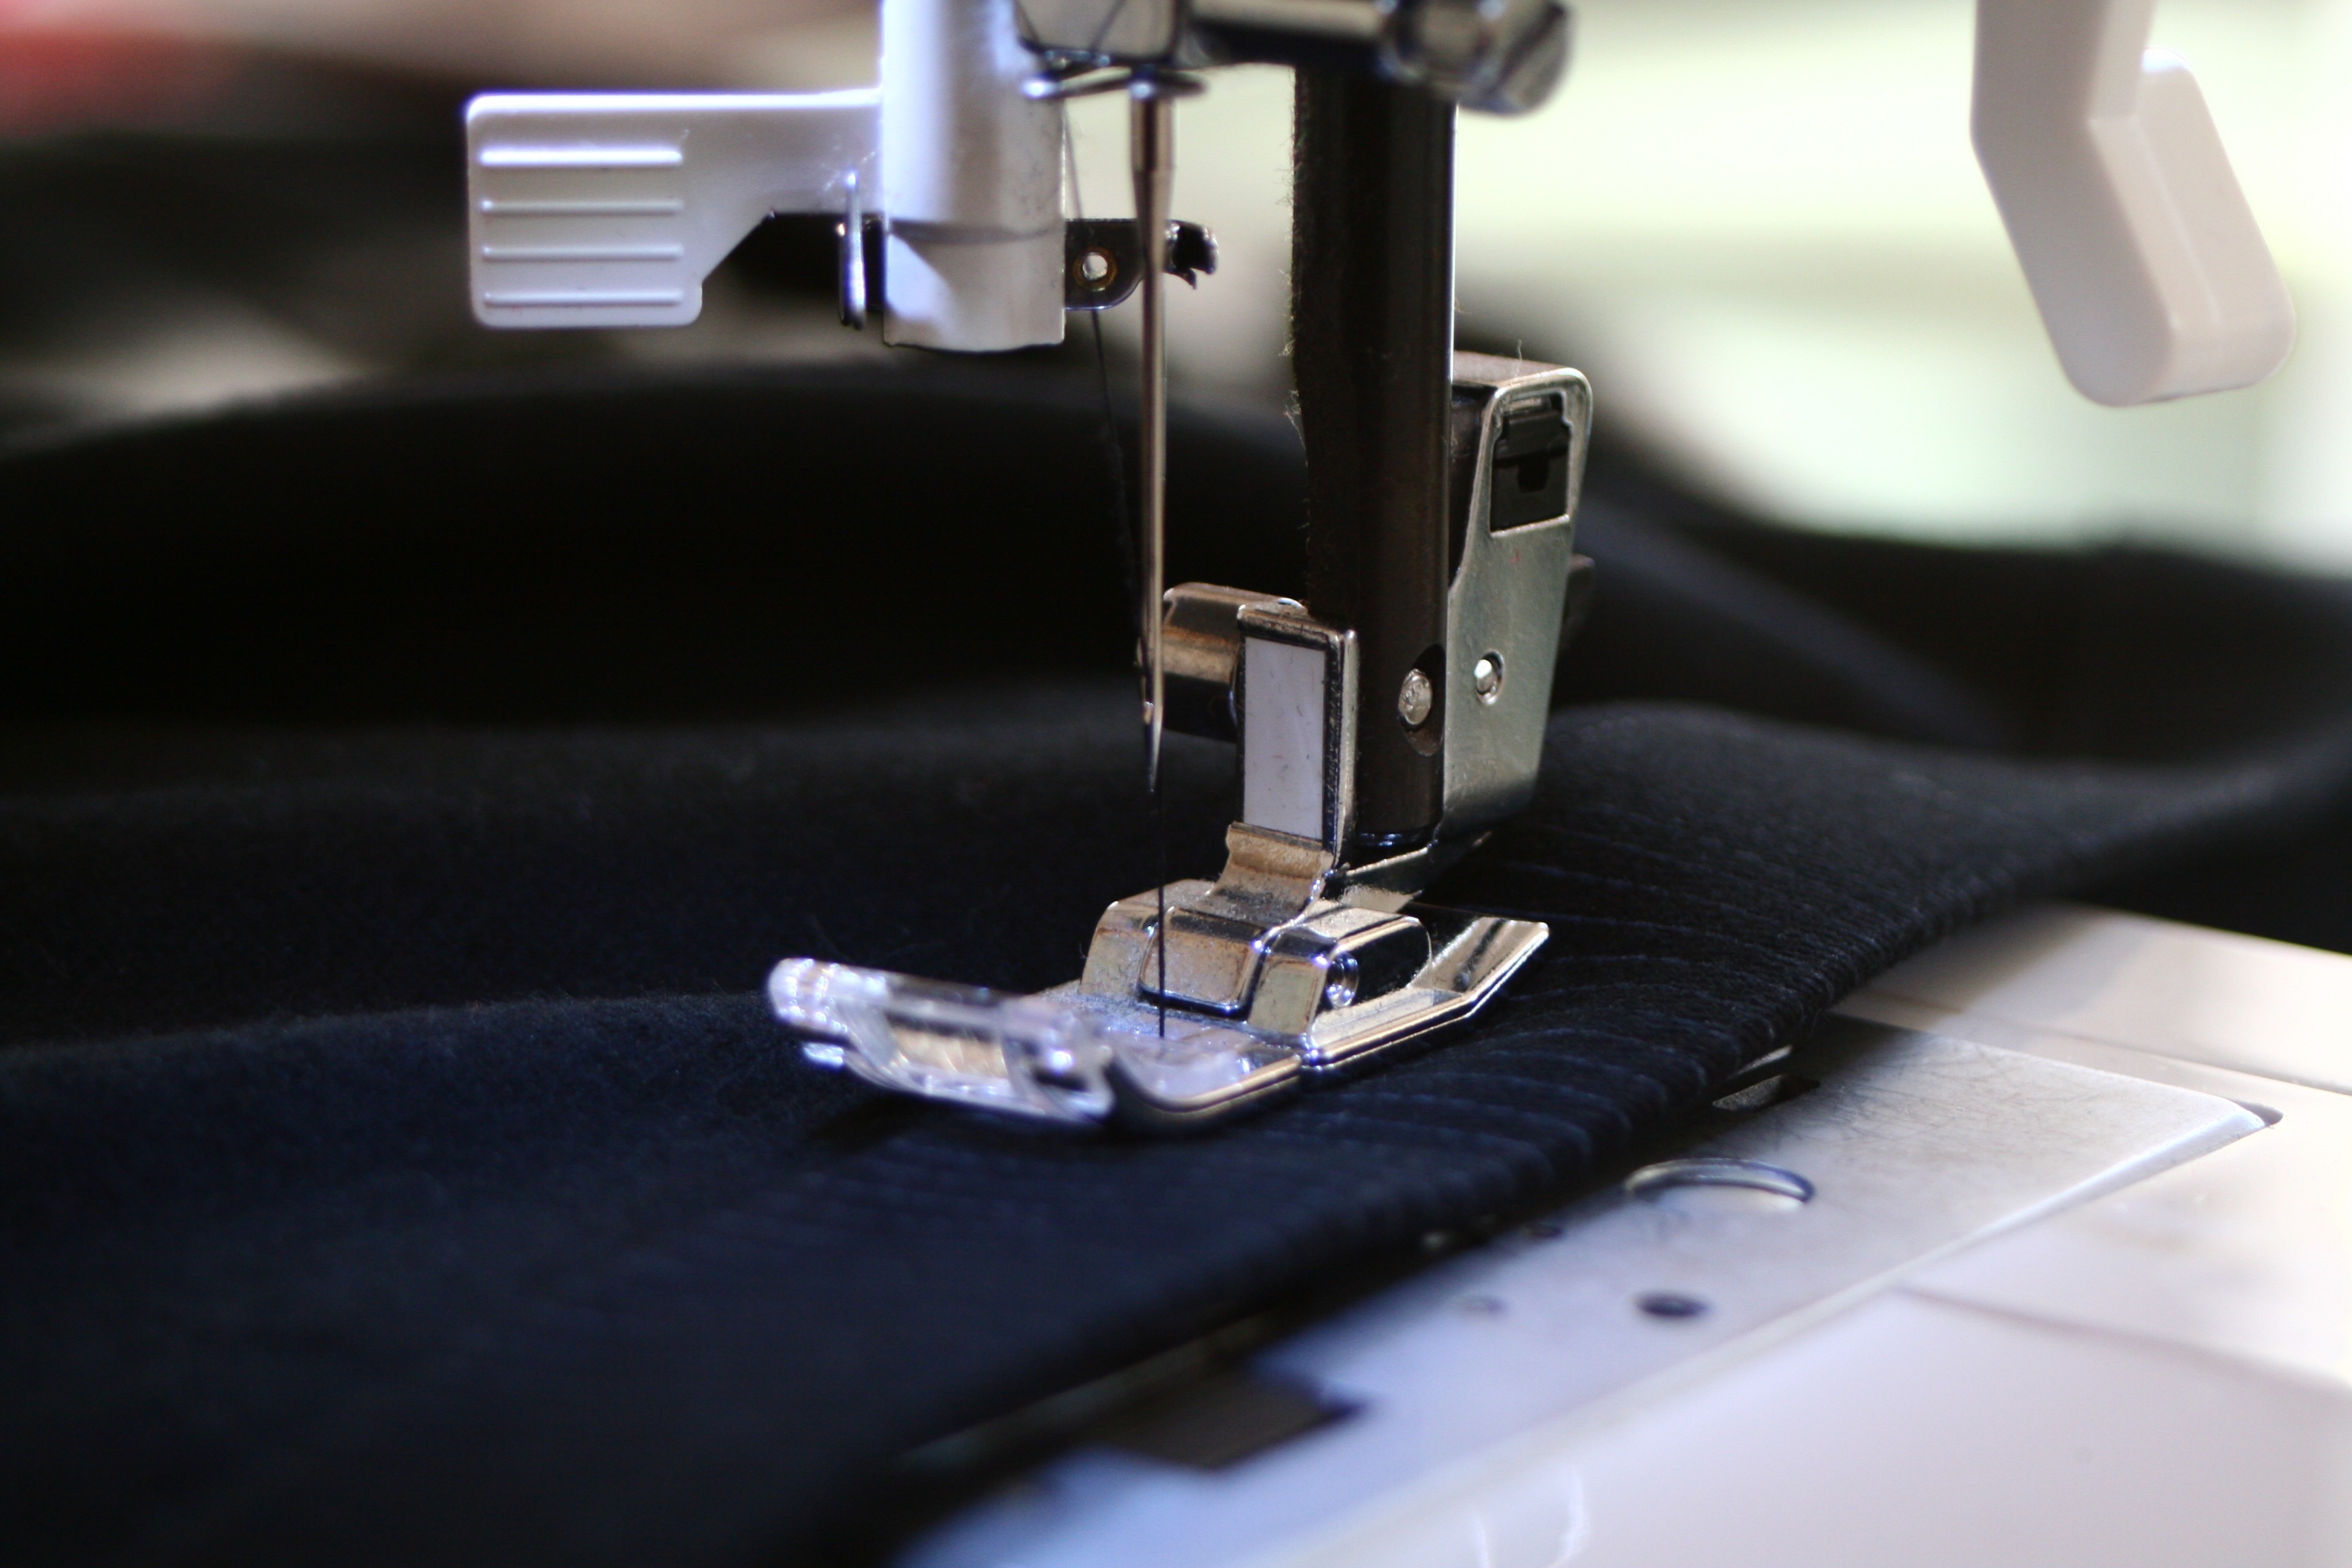
needle, wheel, singer, fabric, sewing, sewing machine, thread, art, precision, stitch, needlework